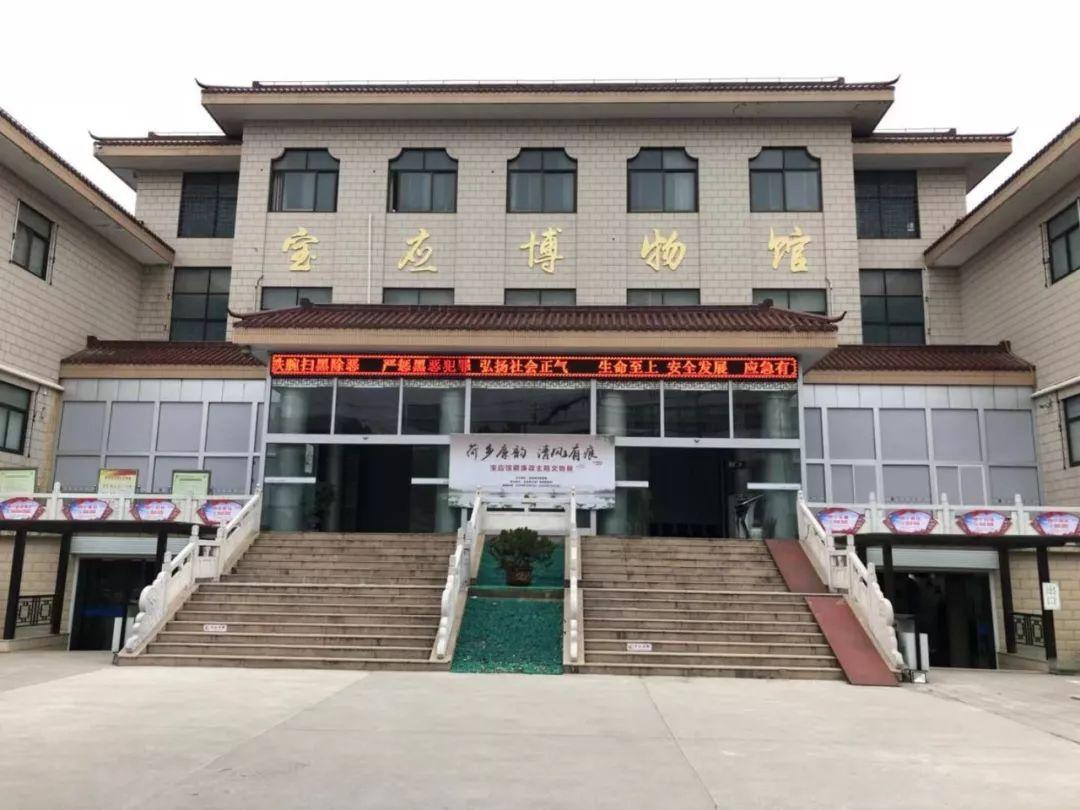
地标名称：宝应博物馆
所在城市：扬州市·宝应县